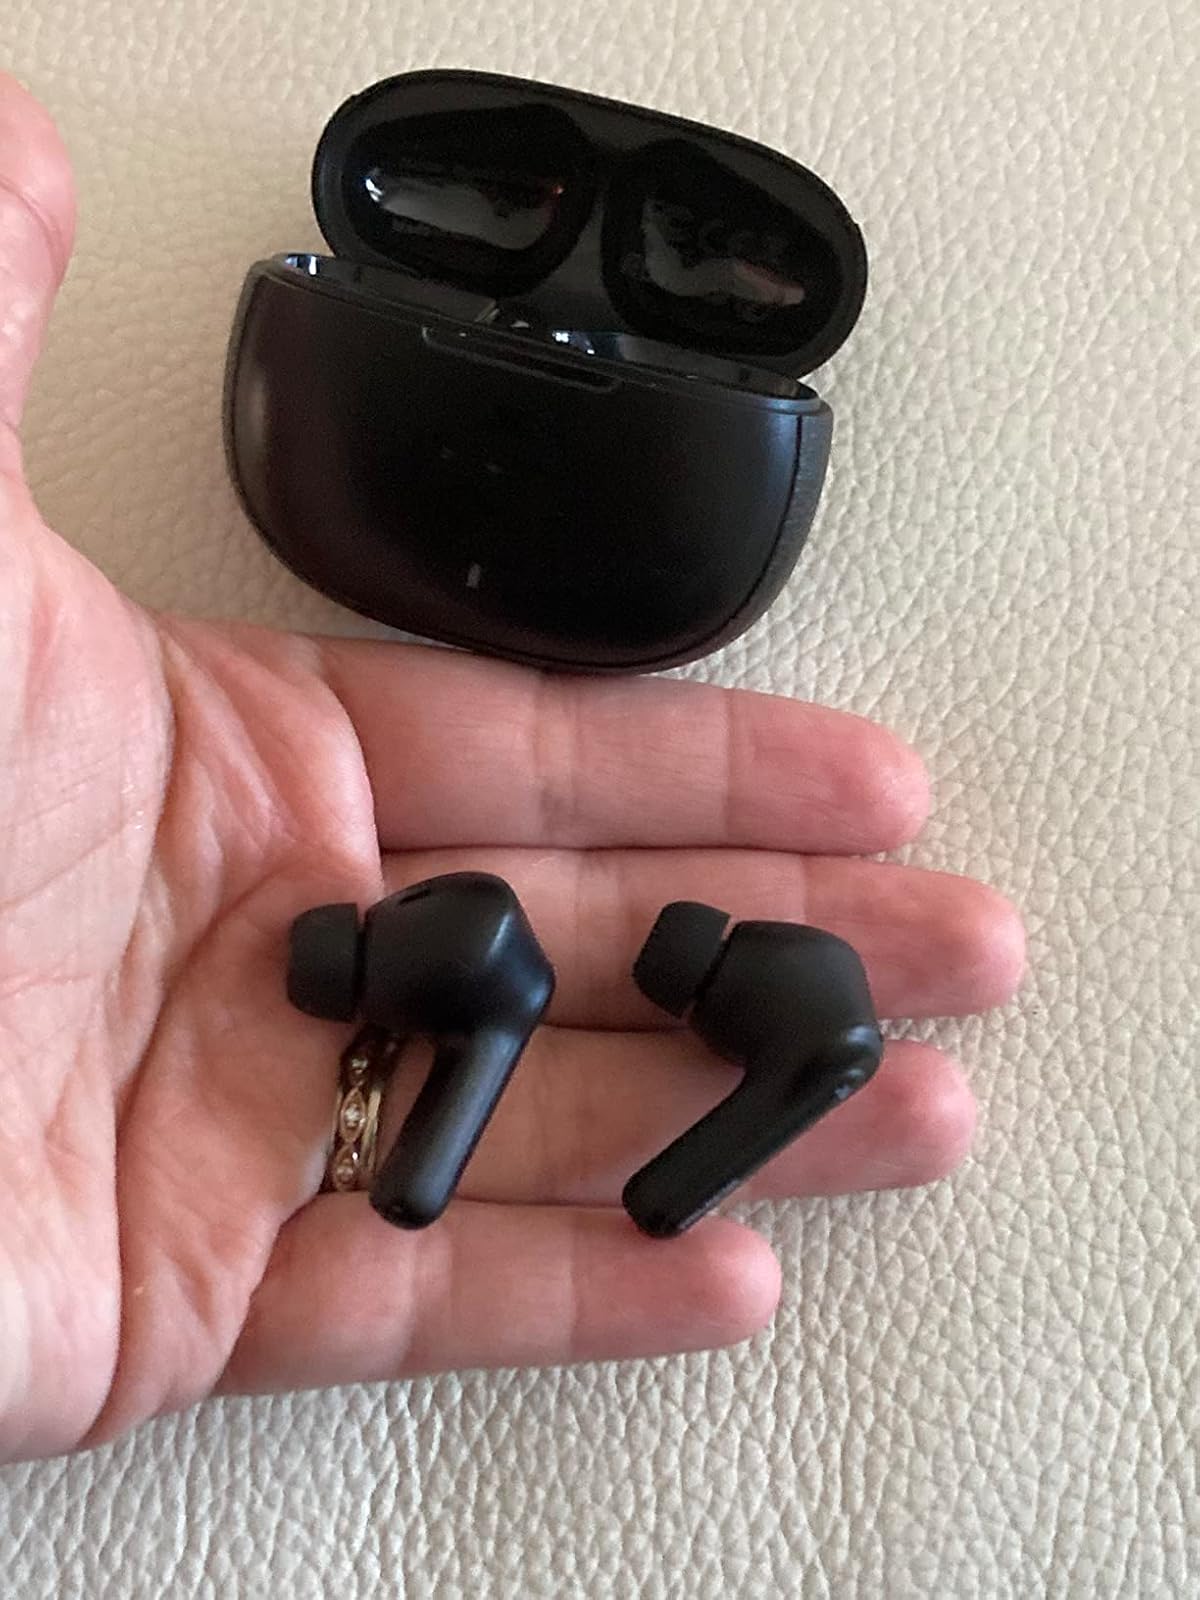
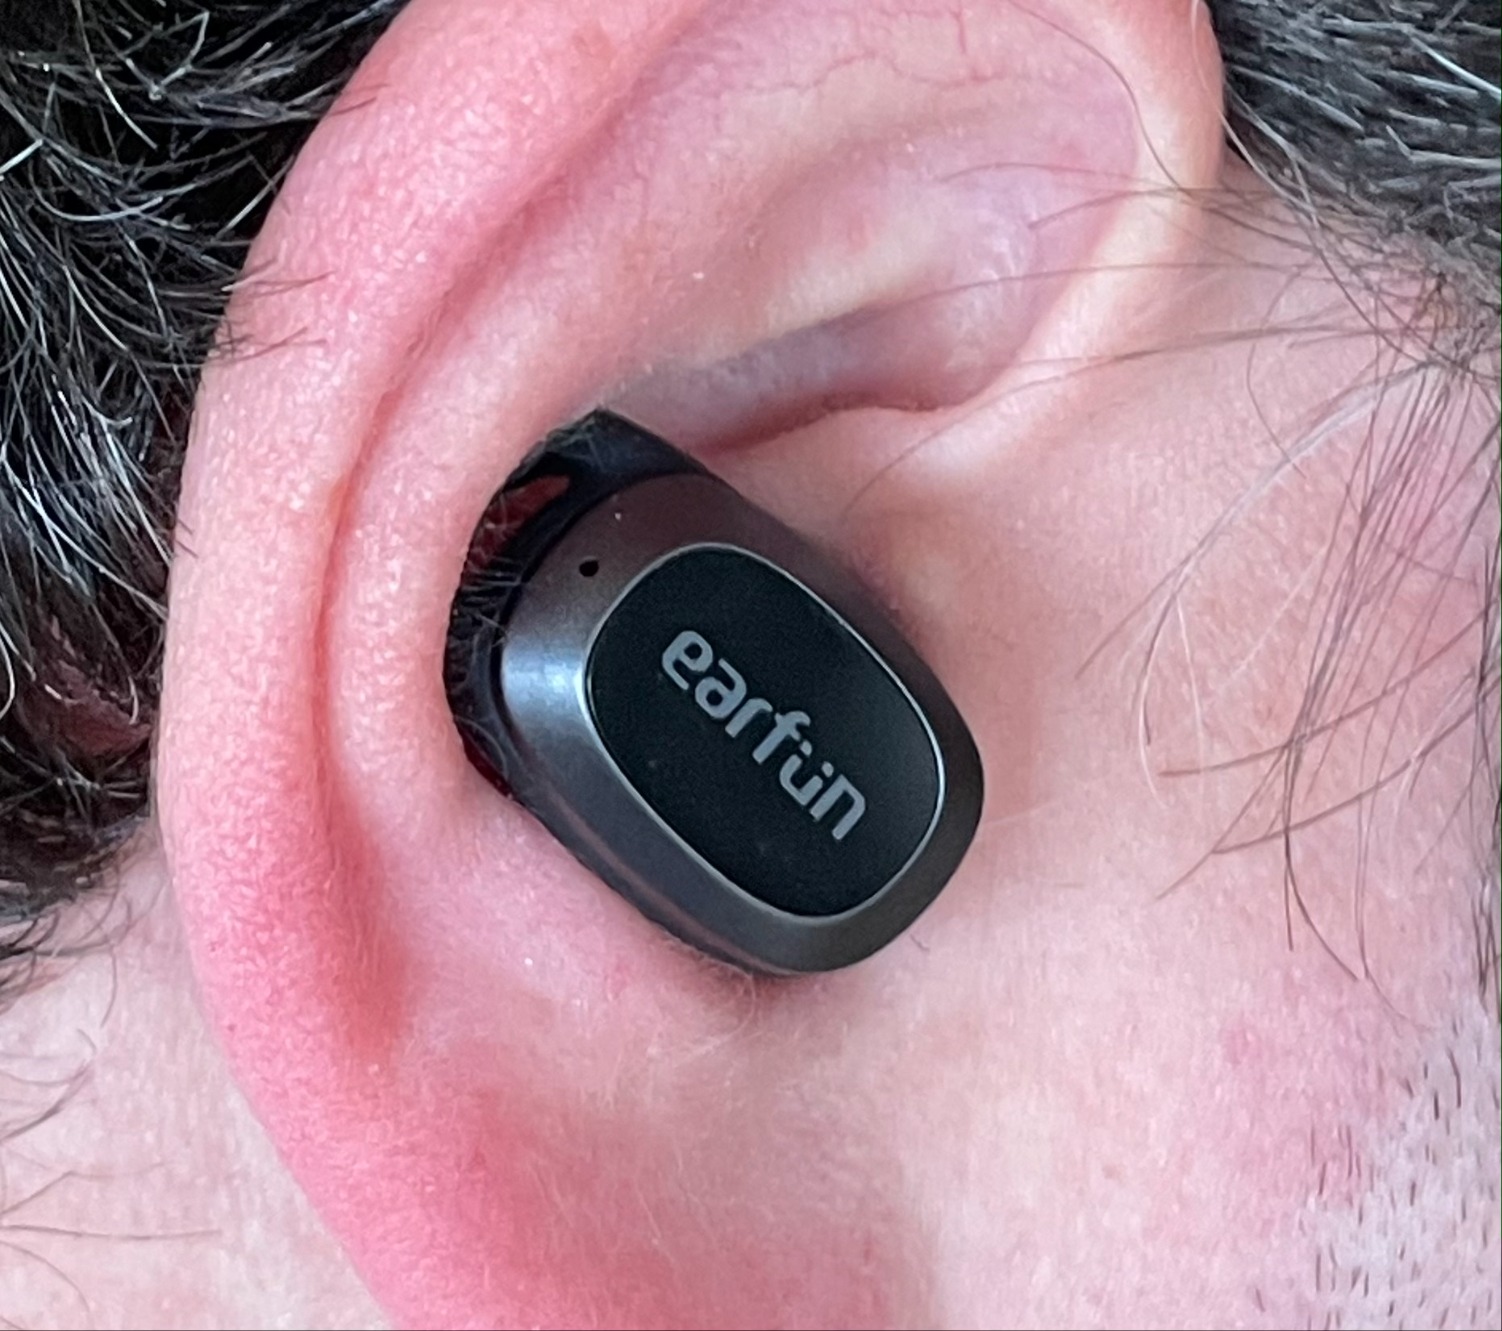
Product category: earbuds
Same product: no